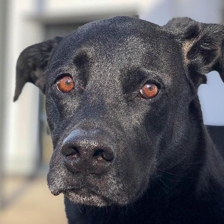
Label: animals